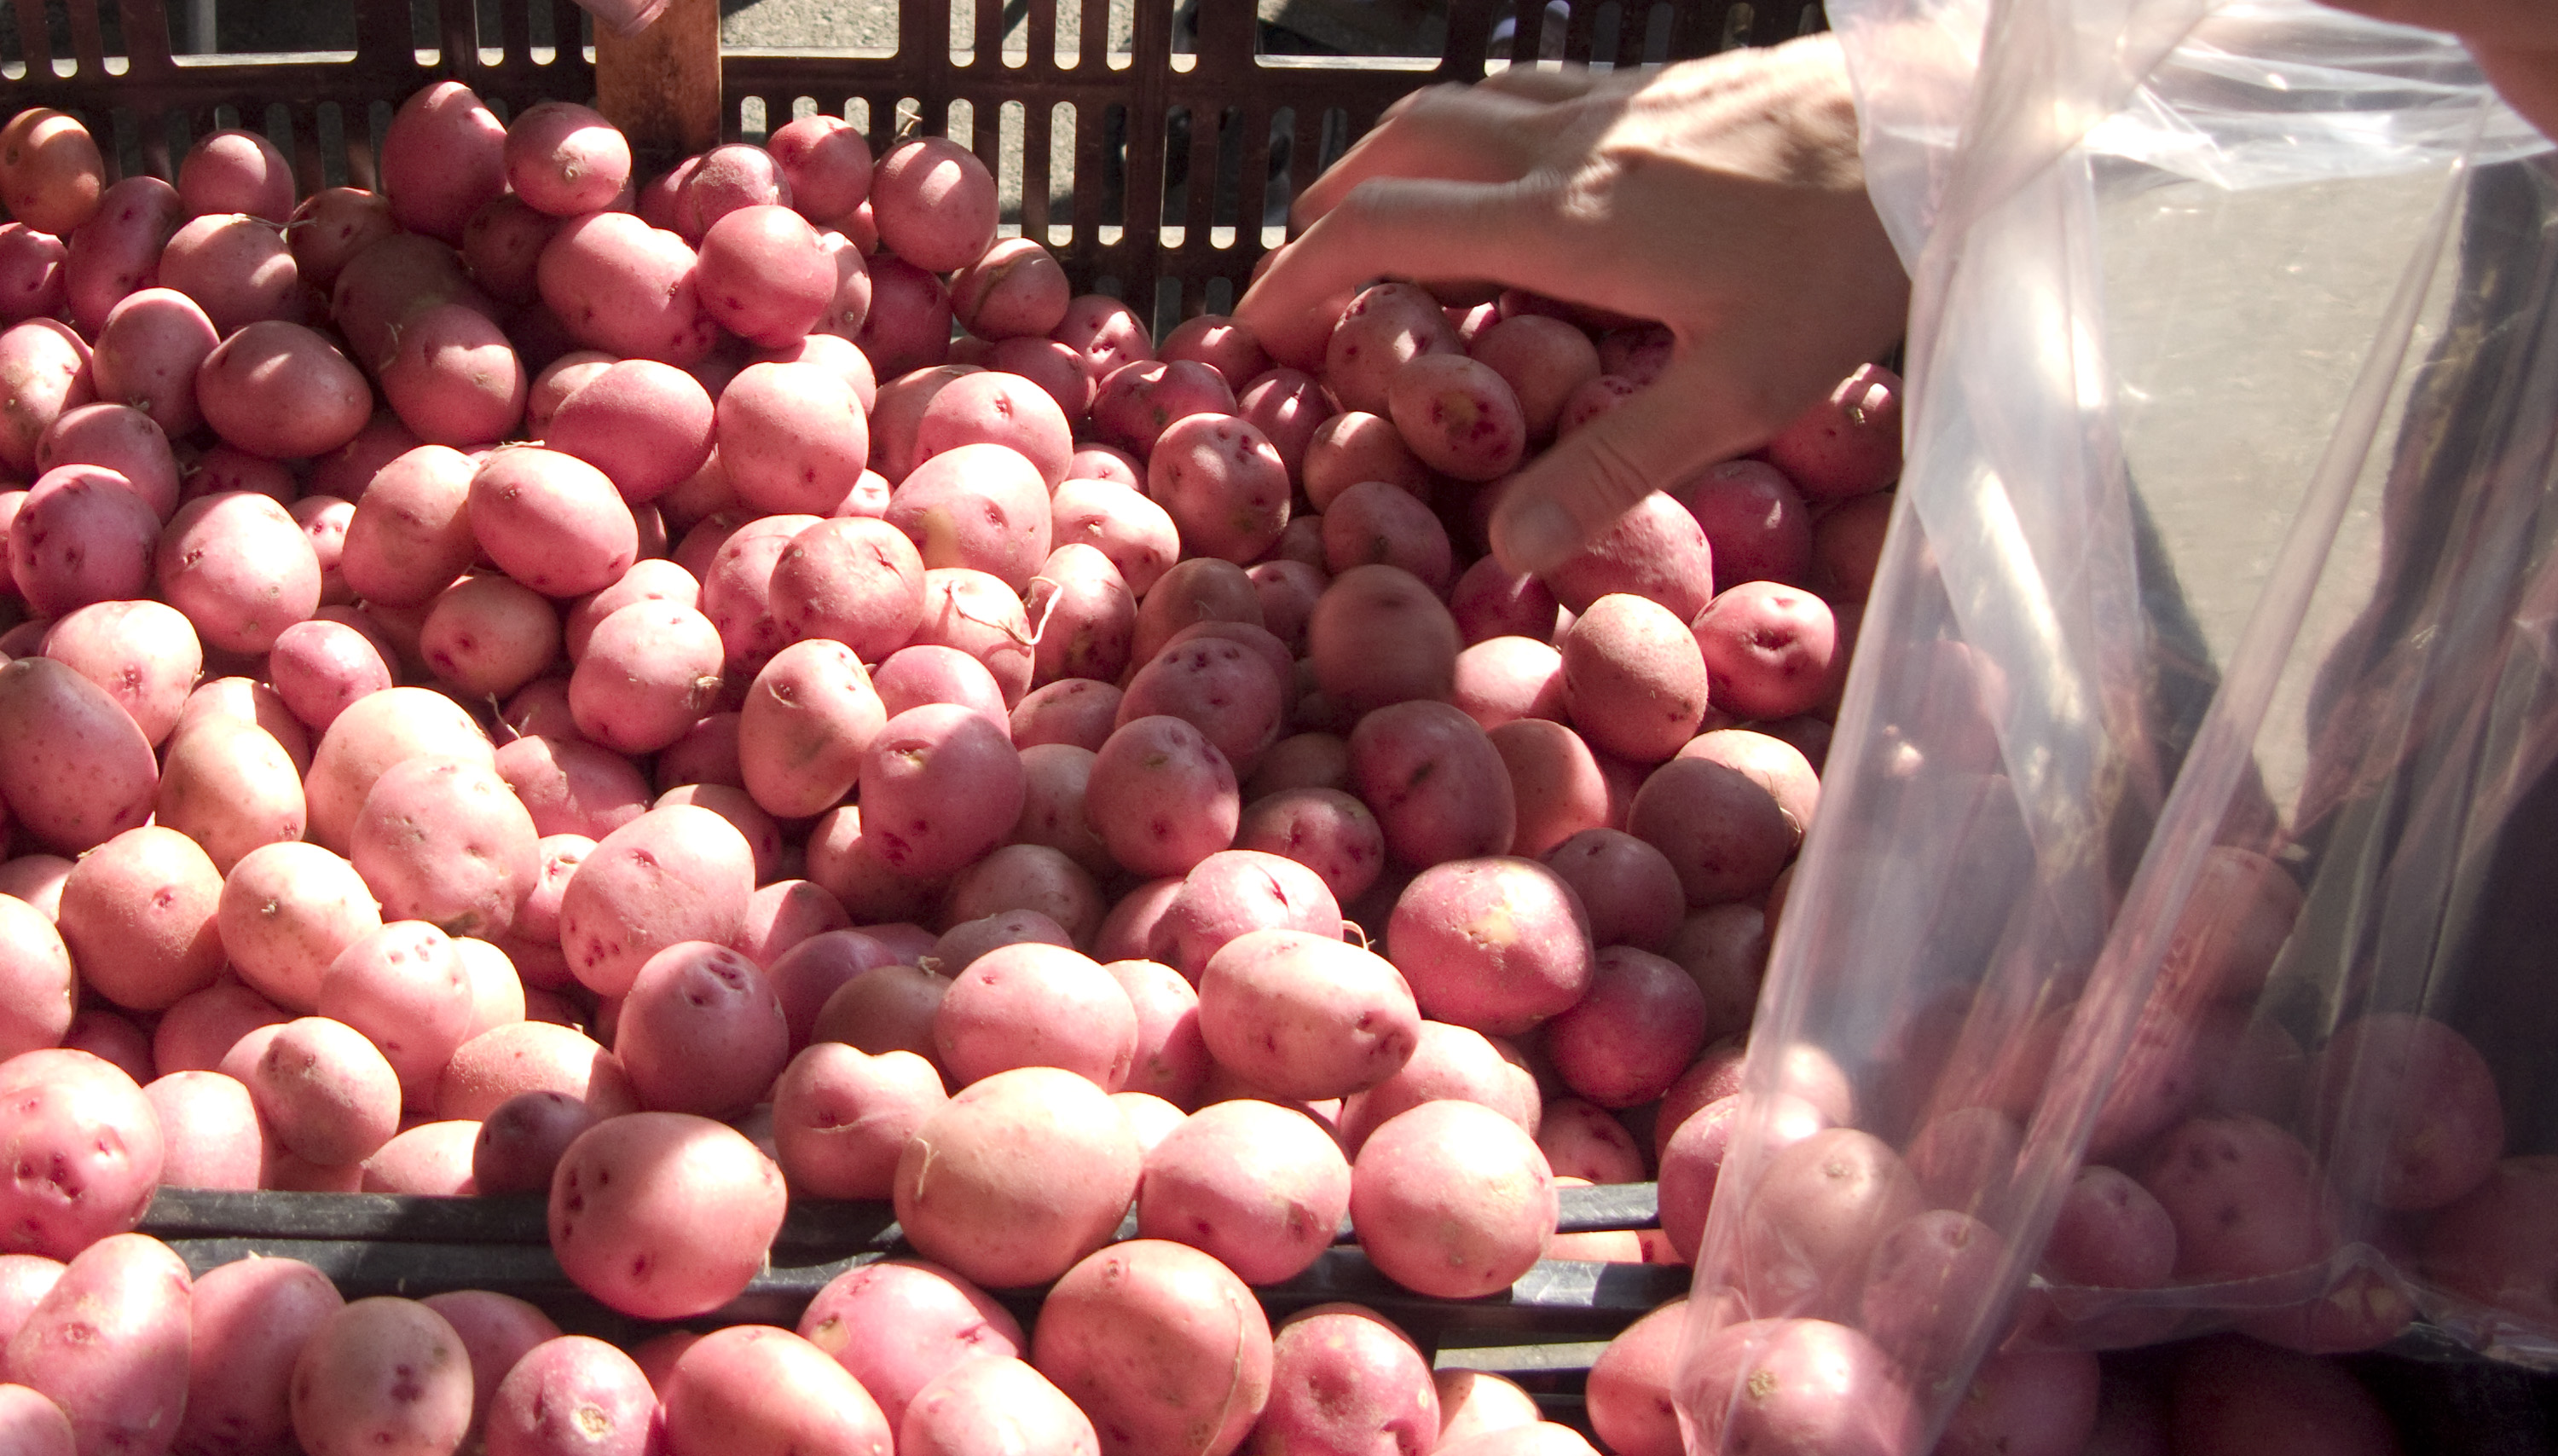
plant, fruit, flower, food, produce, vegetable, saturday, farmersmarket, organic, sacramento, californiagrown, countryclubplazamall, locallygrown, summerharvest, flowering plant, land plant